Eddy saturation and eddy compensation

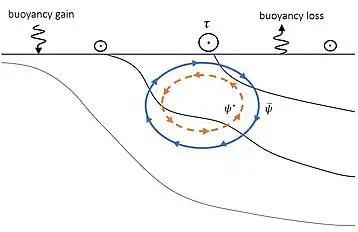
"Schematic response of the Eulerian cell and eddy overturning circulation driven by wind stress (formula_1) and buoyancy fluxes in the Southern Ocean. The thin black lines represent the isopycnals, which slope down toward Antarctica. The Eulerian mean cell (formula_2) rotates clockwise and counteracts the eddy induced circulation (formula_3) which rotates counterclockwise."

Dynamics in the Southern Ocean are dominated by two cells with opposing rotation, each is forced by surface buoyancy fluxes. Via isopycnals, tracers are transferred from the deep to the surface. Isopycnal slopes are key for determining the depth of the global Pycnocline, and where water mass outcrops are. Therefore, isopycnals play an important role in the interaction with the atmosphere. In the Southeren Ocean it is thought that isopycnals are steepened by wind forcing and baroclinic eddies are acting to flatten the isopycnals.